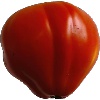
Label: Tomato 1